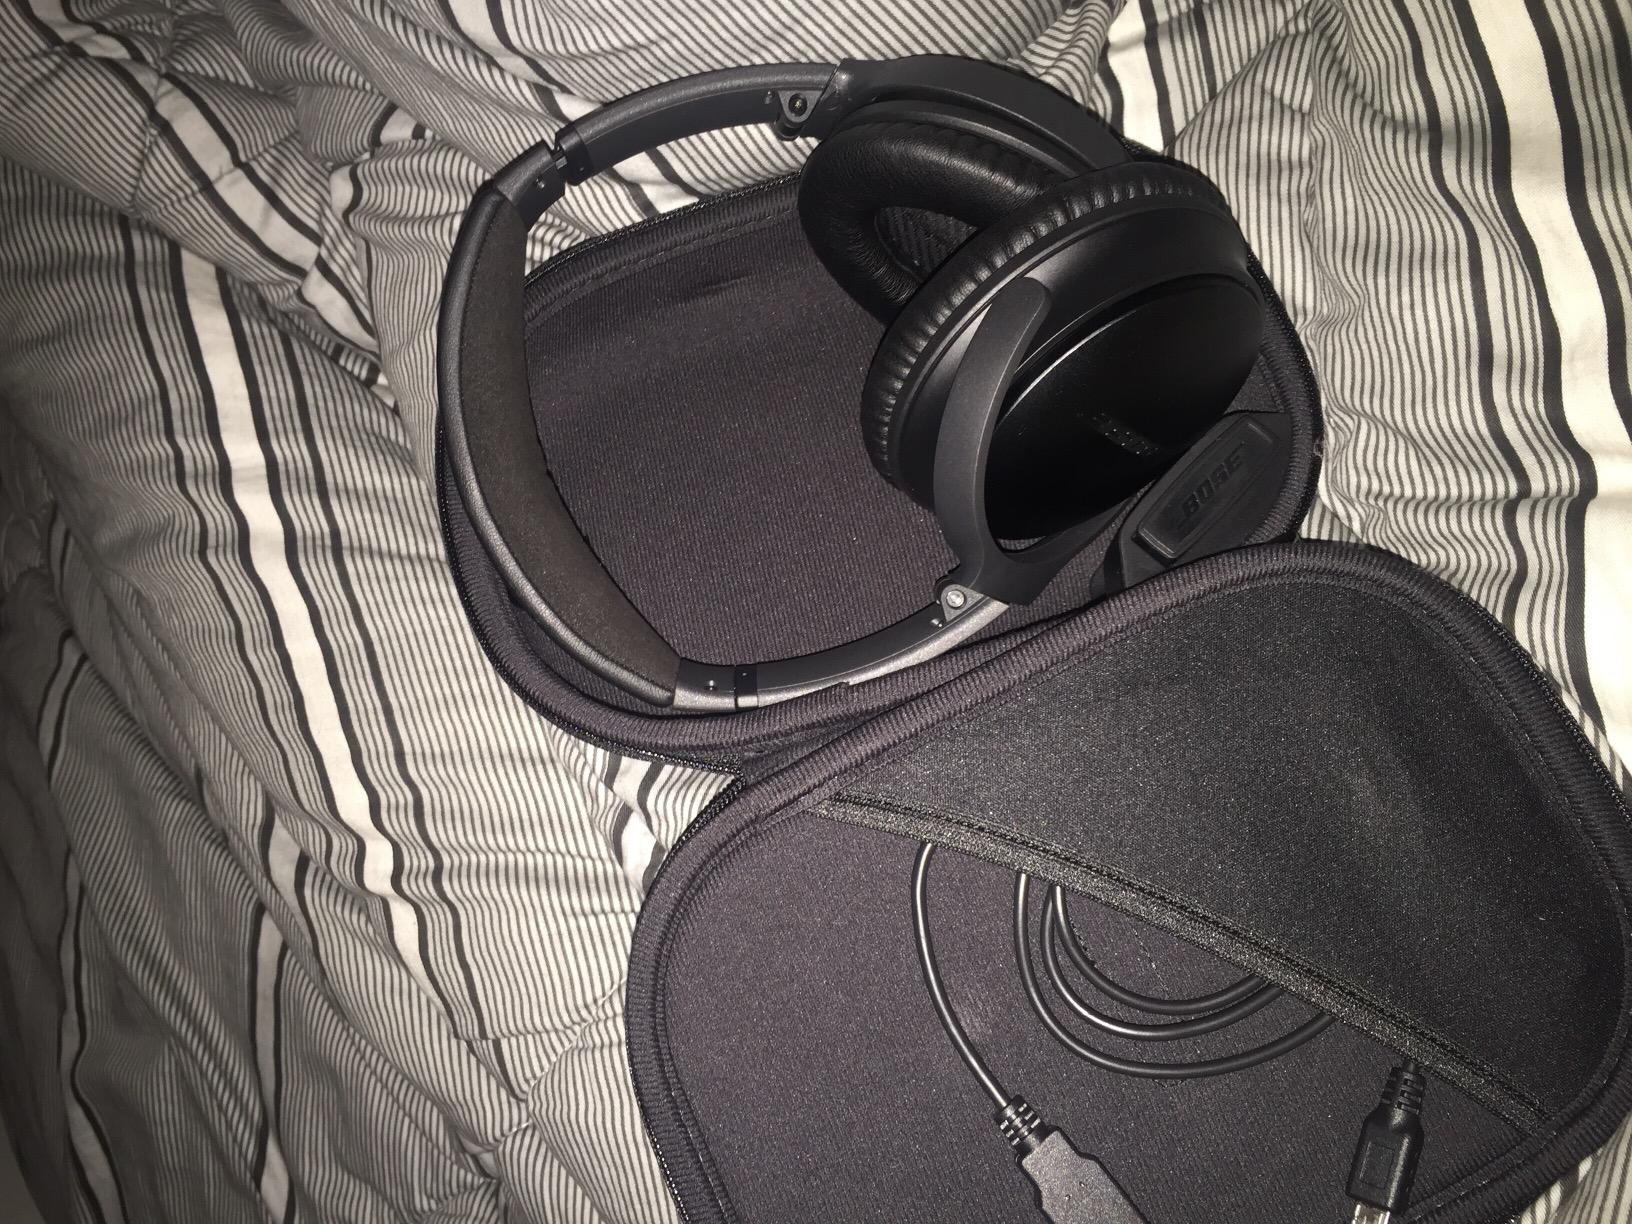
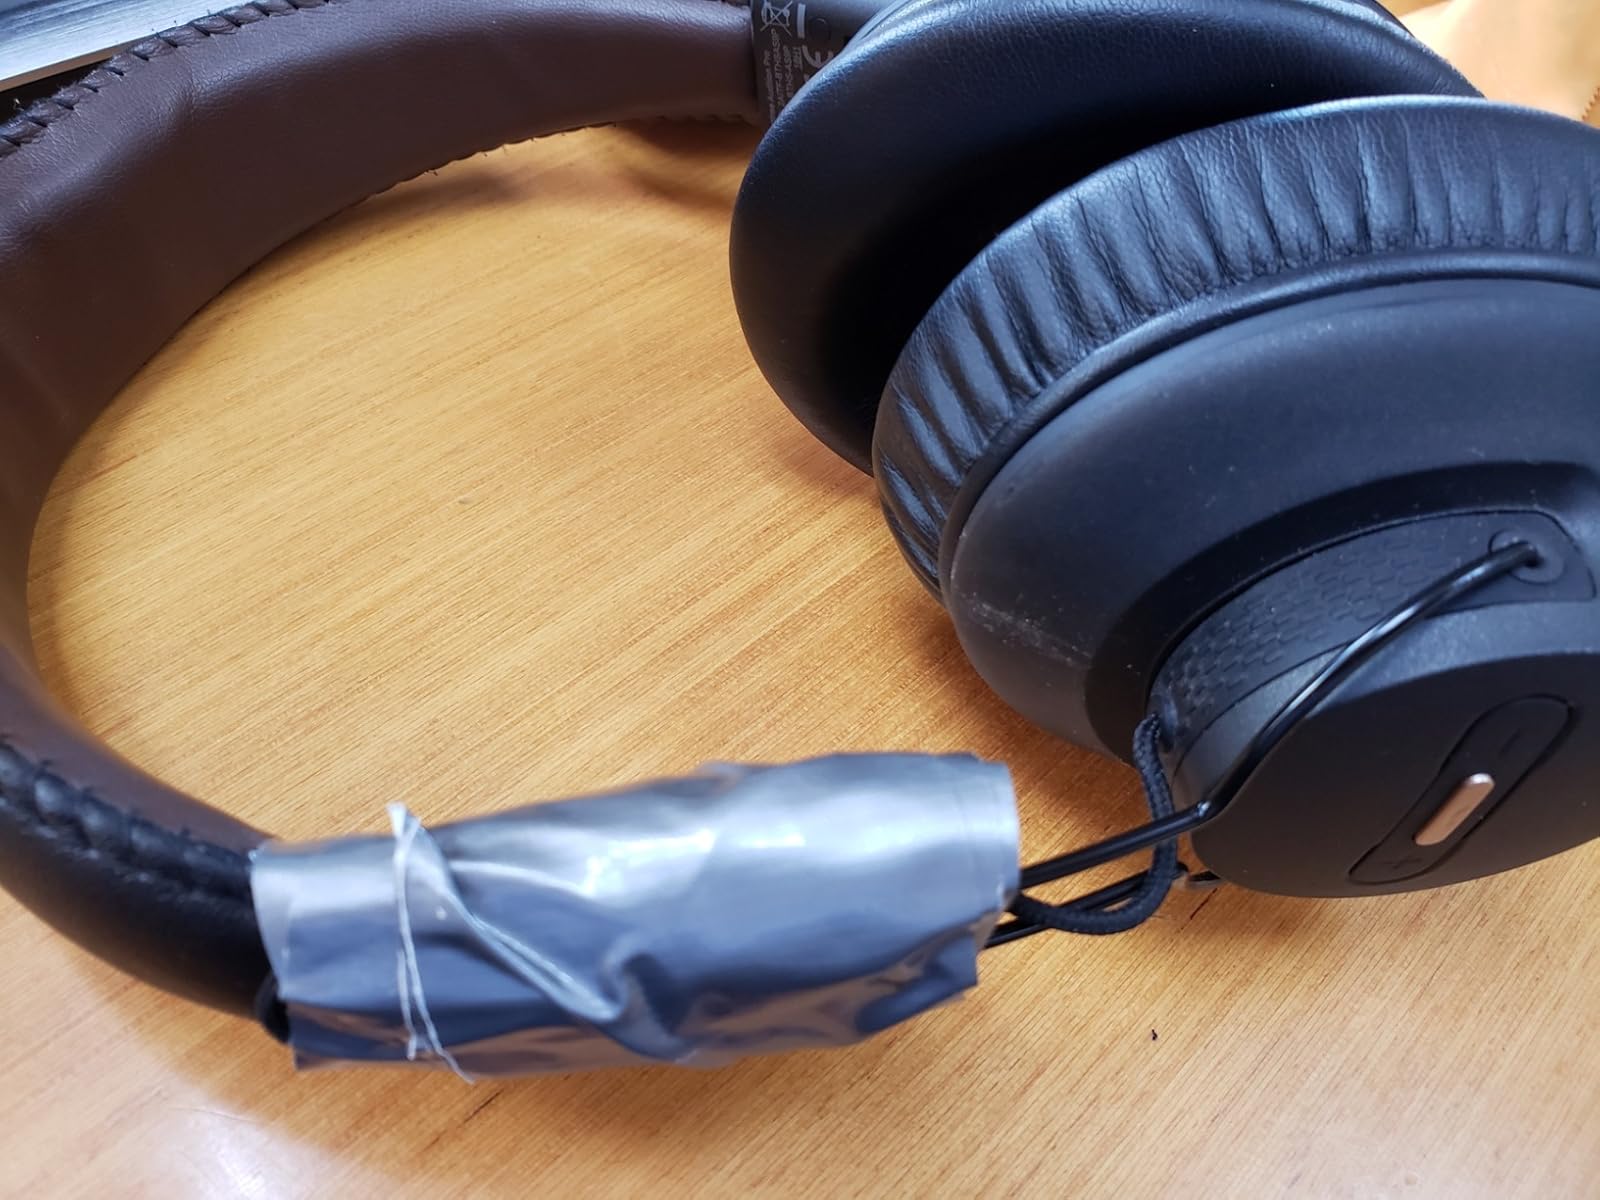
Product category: headphones
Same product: no